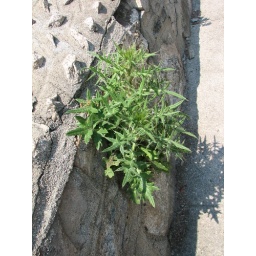
plants in willow park wall 004